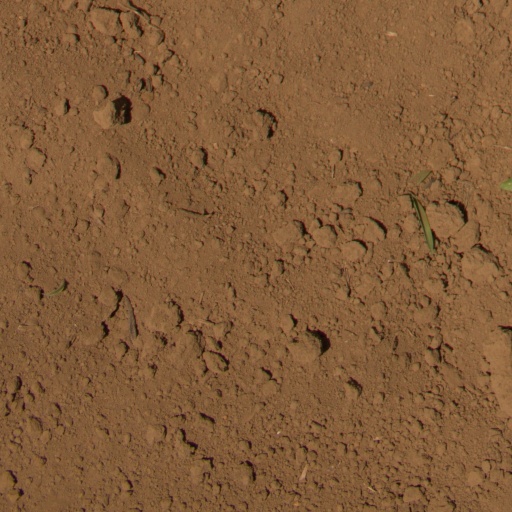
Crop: Jerusalem artichoke